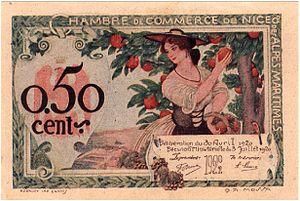
Gustav-Adolf Mossa, est un peintre symboliste français né le 28 janvier 1883 à Nice, où il est mort le 25 mai 1971.
La chambre de commerce et d'industrie Nice Côte d'Azur est la CCI du département des Alpes-Maritimes. Son siège est à Nice au 20 boulevard Carabacel.